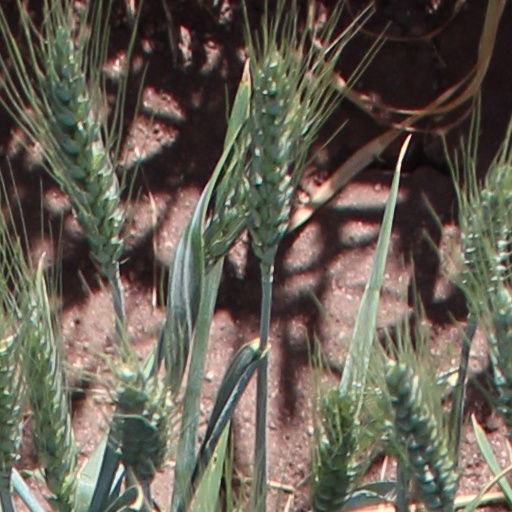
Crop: wheat